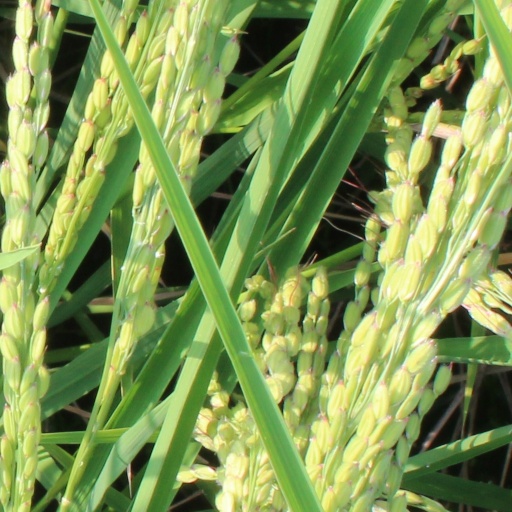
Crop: rice